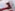
Number: 7